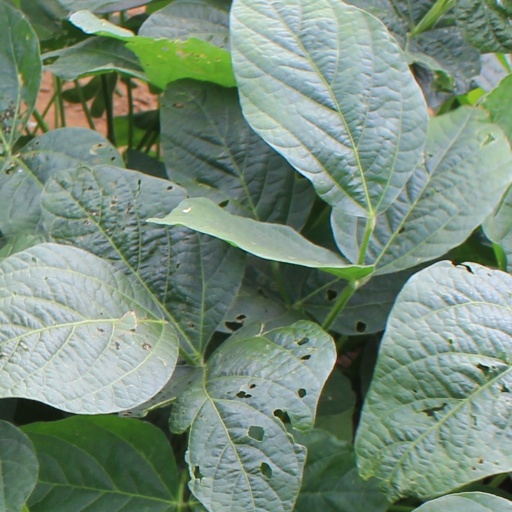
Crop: soybean